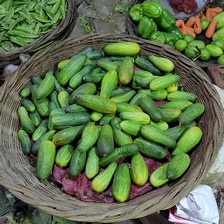
Label: cucumber